Mobile phone

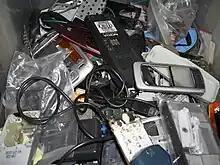
Scrapped mobile phones

Studies have shown that around 40–50% of the environmental impact of mobile phones occurs during the manufacture of their printed wiring boards and integrated circuits.